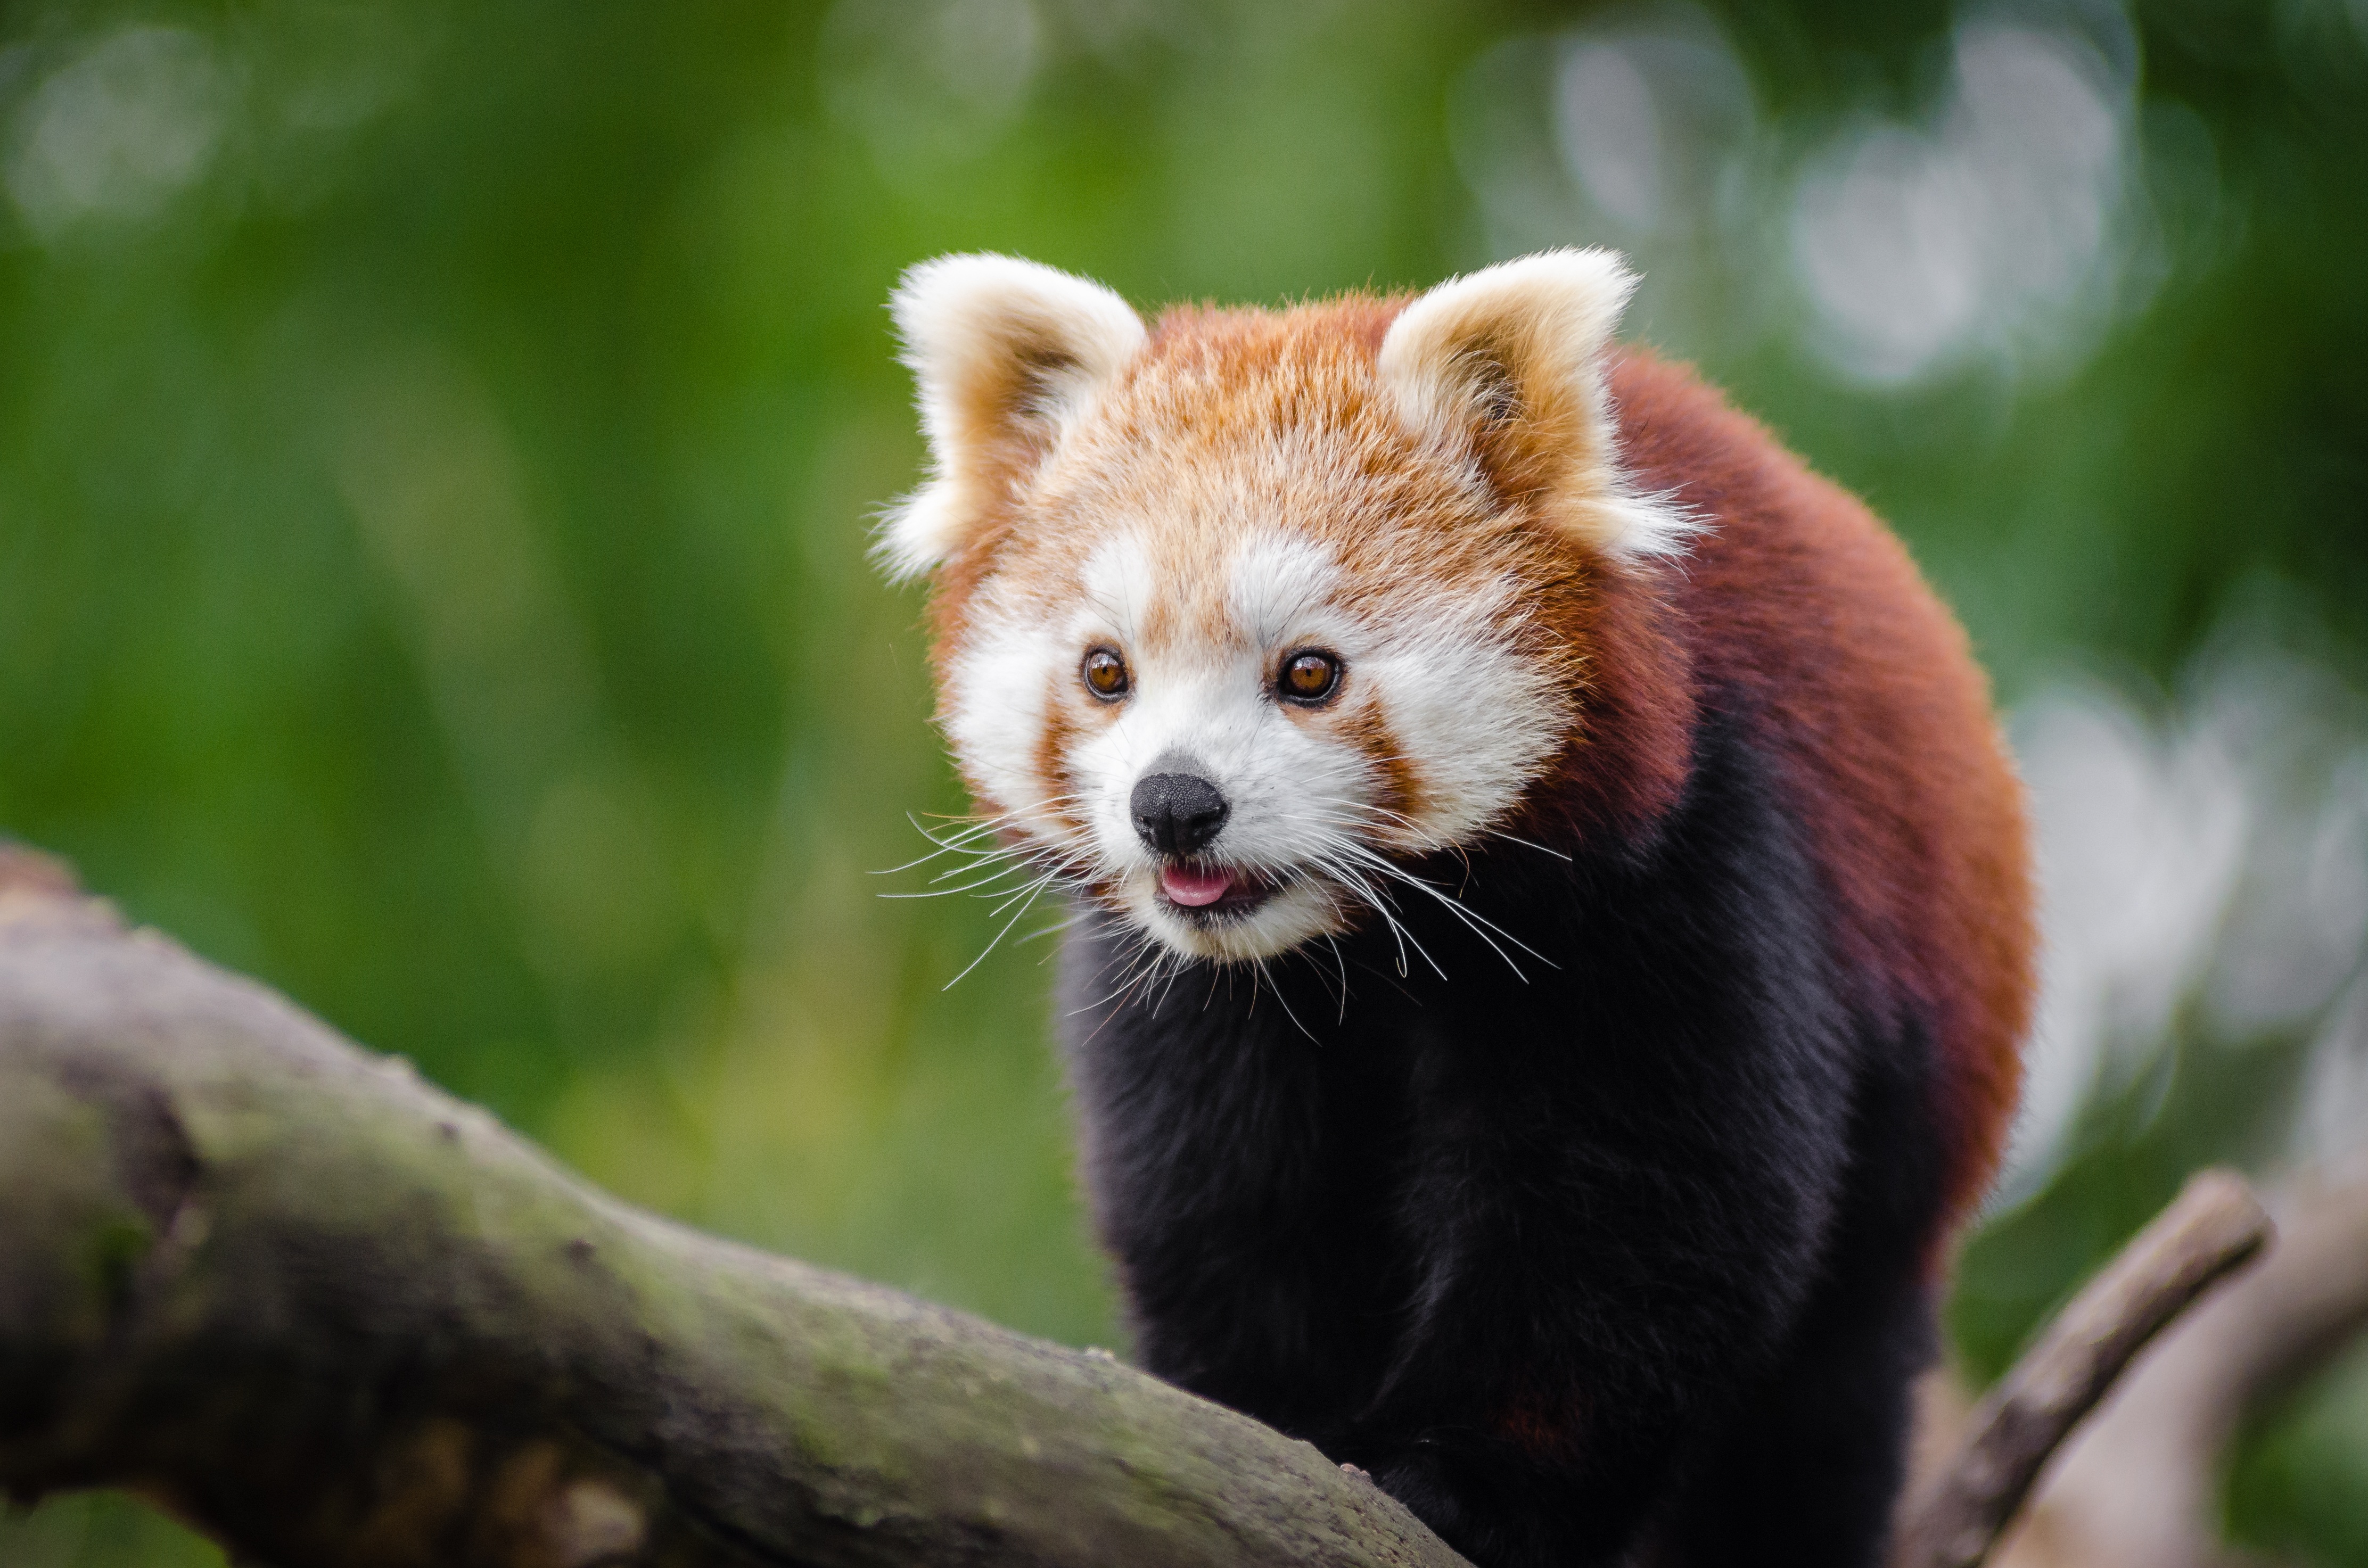
branch, animal, cute, wildlife, pet, mammal, fauna, red panda, whiskers, vertebrate, adorable, dog breed group